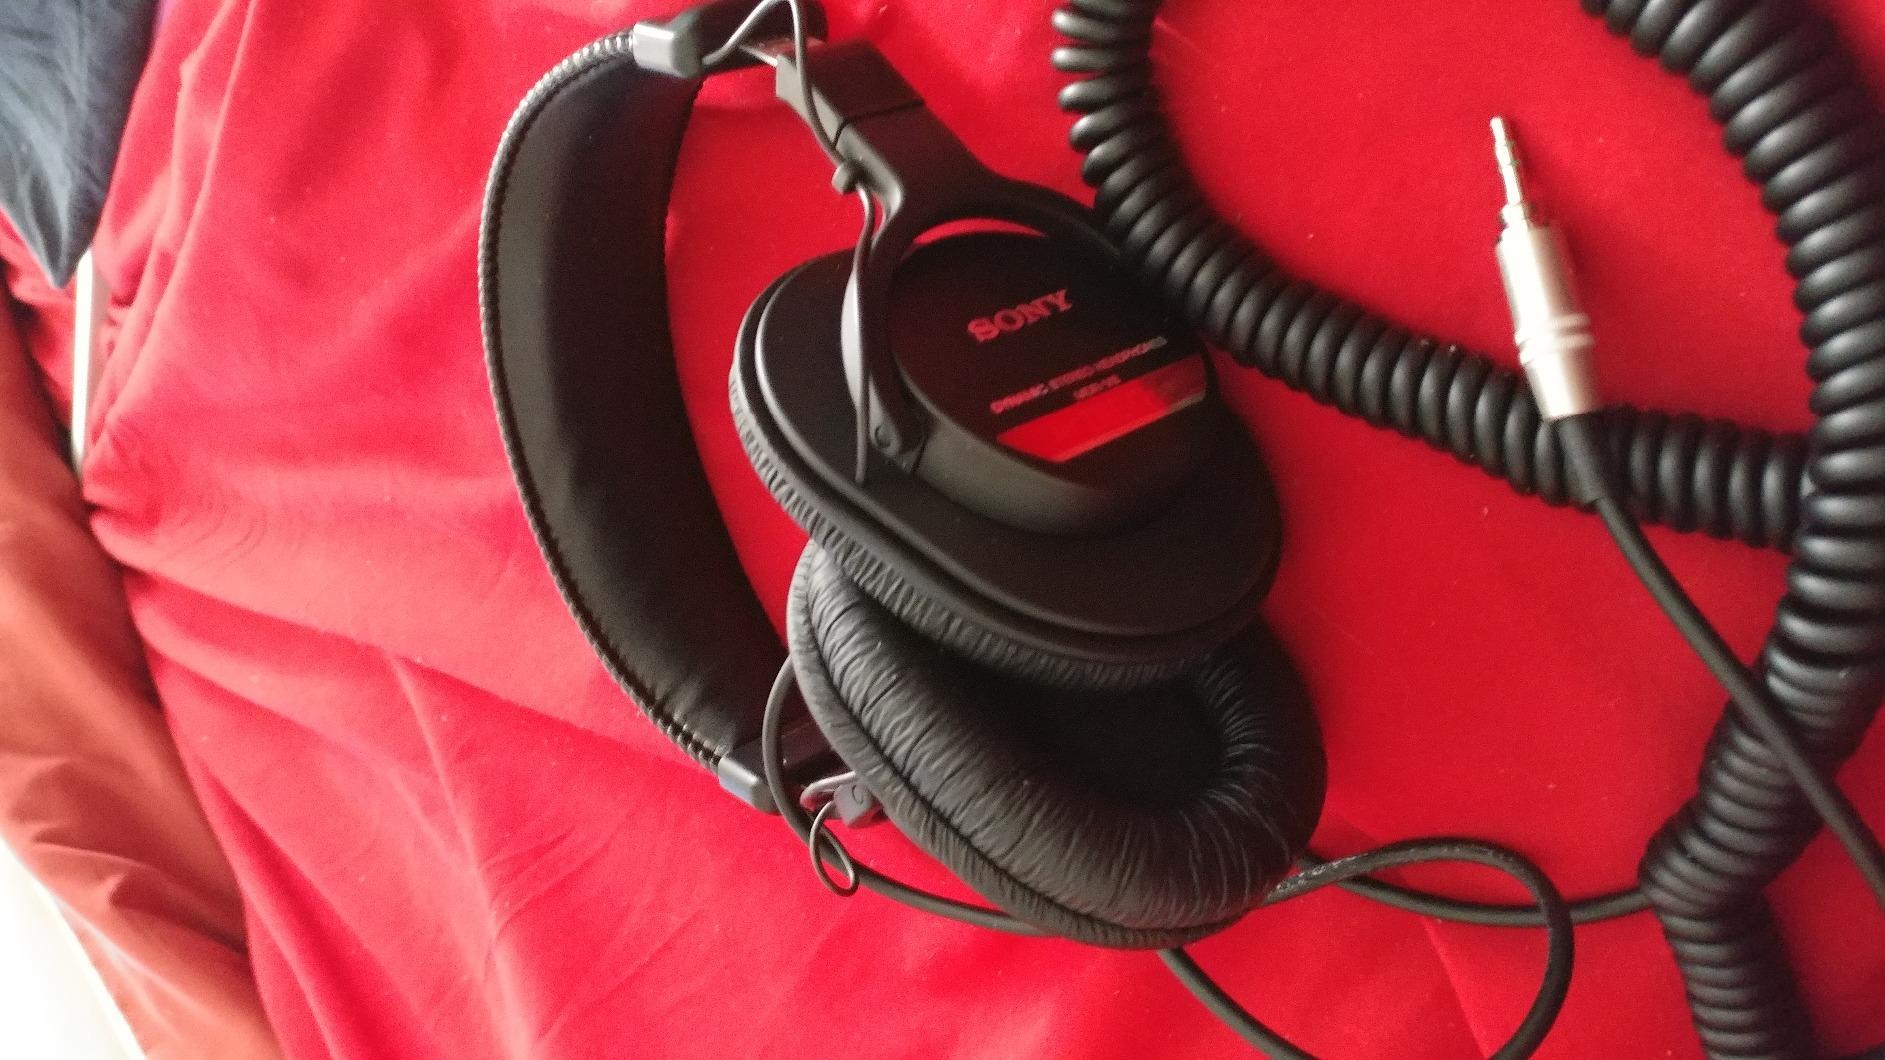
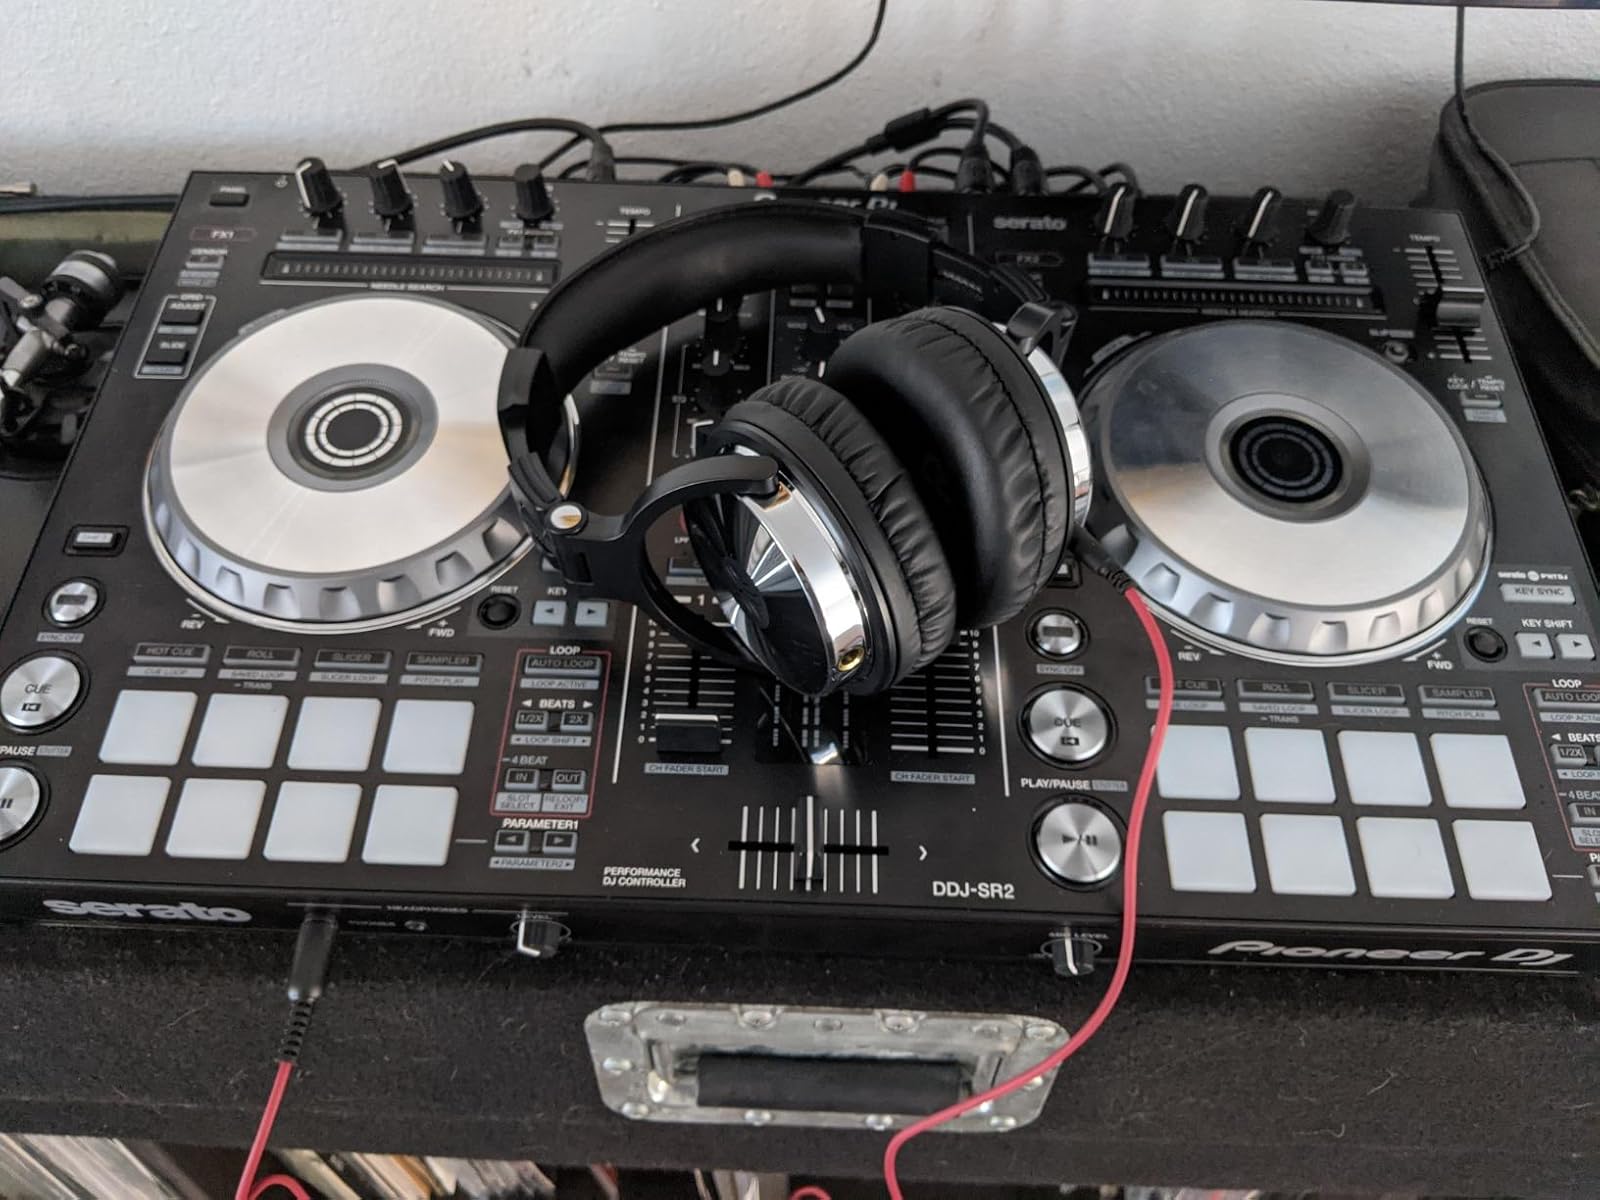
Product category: headphones
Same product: no